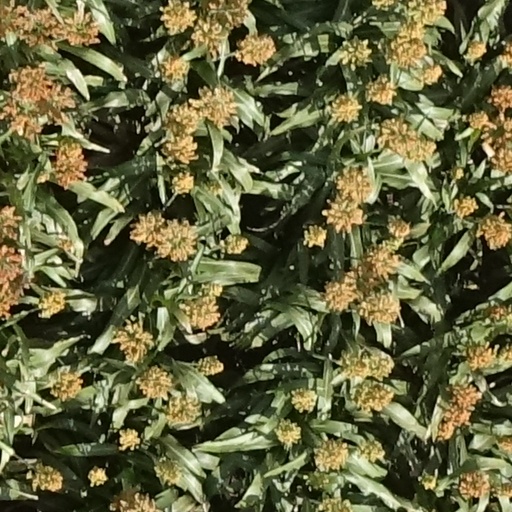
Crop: sorghum